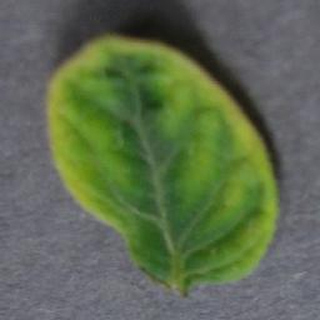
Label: tomato_yellow_leaf_curl_virus